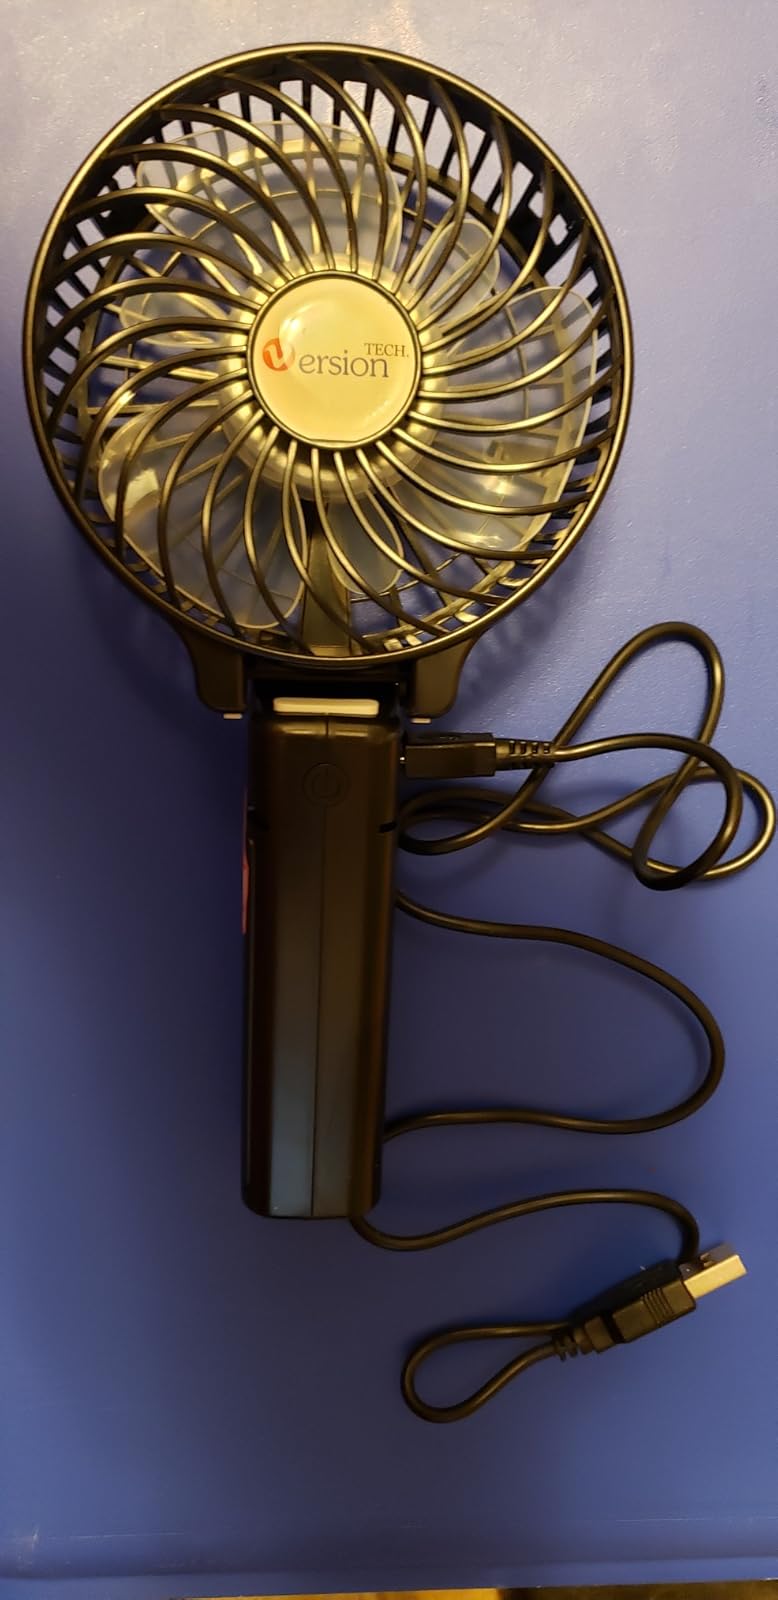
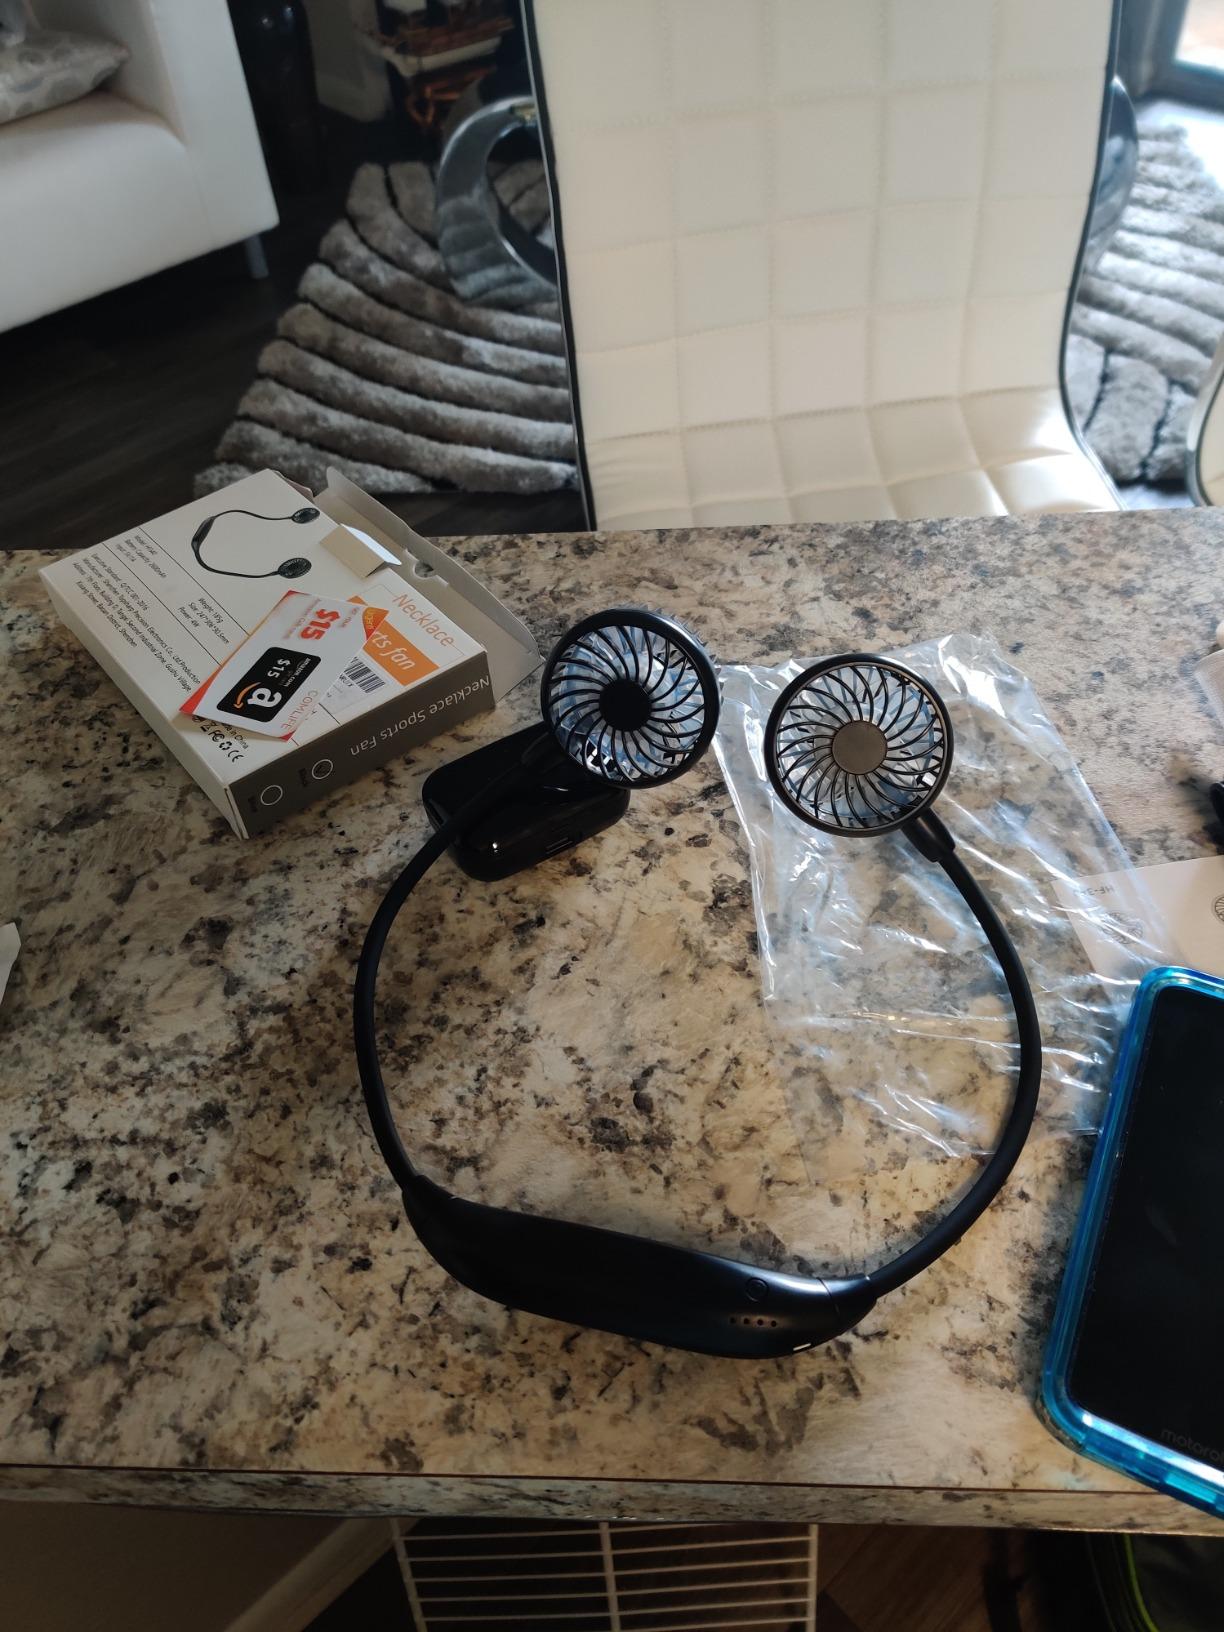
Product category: fan
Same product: no